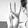
ASL letter: W